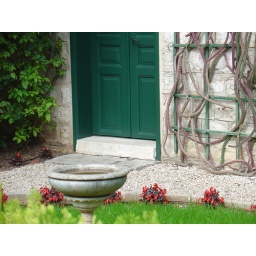
The office house in the Master